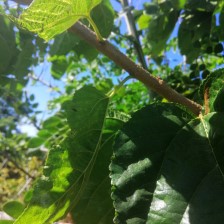
Variety: BlackAustralia